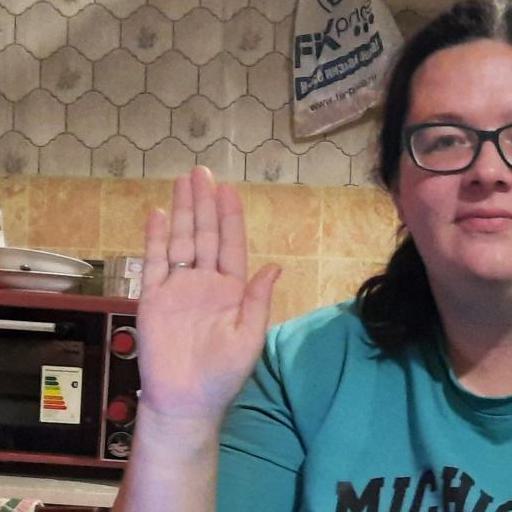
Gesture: stop